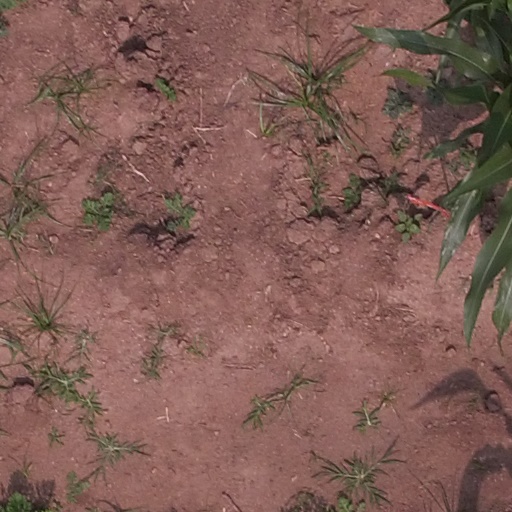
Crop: maize; corn